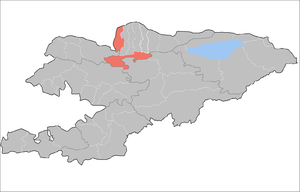
Le district de Panfilov est un raion de la province de Tchouï dans le nord du Kirghizistan. Établi le 23 juillet 1930 sous le nom de « district Staline », il a pris en 1961 son nom actuel, inspiré de la ville de Moscou. Son chef-lieu est la ville de Kayyngdy. Sa superficie est de 2 606 km2 ; 41 754 personnes y résidaient en 2009.